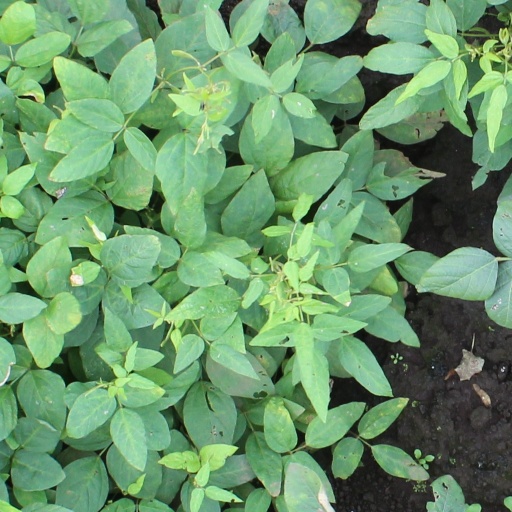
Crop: soybean